Kilmarnock College

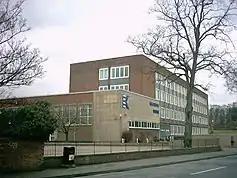
Kilmarnock College.

Kilmarnock College was a college in Kilmarnock, Scotland. Since August 2013 it has been a campus of the new Ayrshire College as the result of a merger with Ayr College and James Watt College in Kilwinning and Largs. Plans for a new campus were announced in 2008. The college's last principal prior to the merger was Heather Dunk OBE.